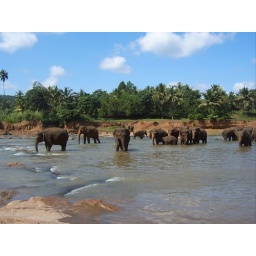
Heard of elephants in the river close to elephant orphanage at Pinnawala